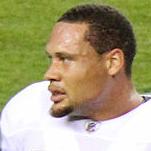
Age: 24